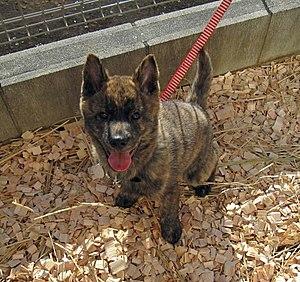
Le kai, également appelé kai tora-ken, est une race de chiens originaire du Japon de type spitz à la robe bringée. C'est une race très rare.